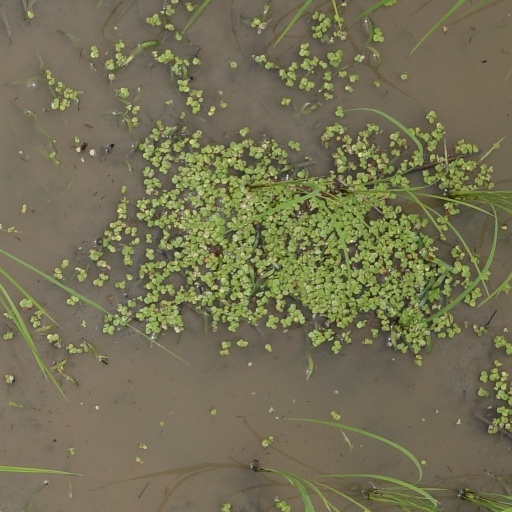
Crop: rice